Nintendo Entertainment System

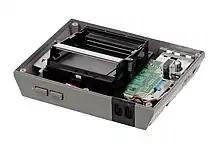
The VCR-like loading mechanism of the NES led to problems over time. The design wears connector pins out quickly, and easily become dirty, resulting in difficulties with the NES reading Game Paks.

A thriving market of unlicensed NES hardware clones emerged during the climax of the console's popularity. Initially, such clones were popular in markets with weak copyright law and where Nintendo issued its systems after "famiclones" became well-known, making legal products difficult to market or create brand awareness for. In particular, the Dendy, an unlicensed hardware clone produced in Taiwan and sold in the former Soviet Union by Steepler, emerged as the most popular console of its time, eventually selling 6 million units. In Poland, the Pegasus clone distributed by Bobmark International sold more than 1 million units. In China, a reported 30 million units sold until late 1995. A range of Famicom clones was marketed in Latin America during the late 1980s and 1990s with the name "Family Game", resembling the original hardware design. The Ending-Man Terminator clone enjoyed popularity in the Eastern Bloc, parts of Africa, Asia, Latin America.